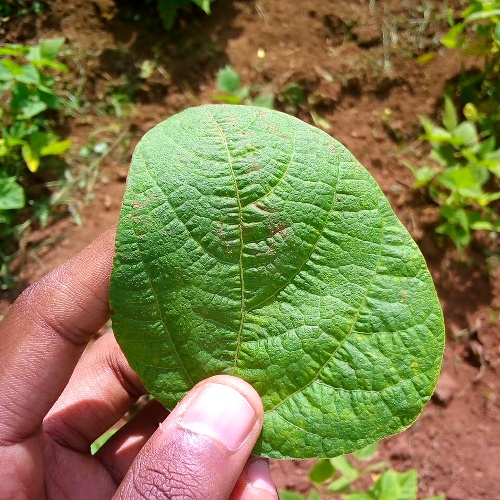
Leaf condition: healthy